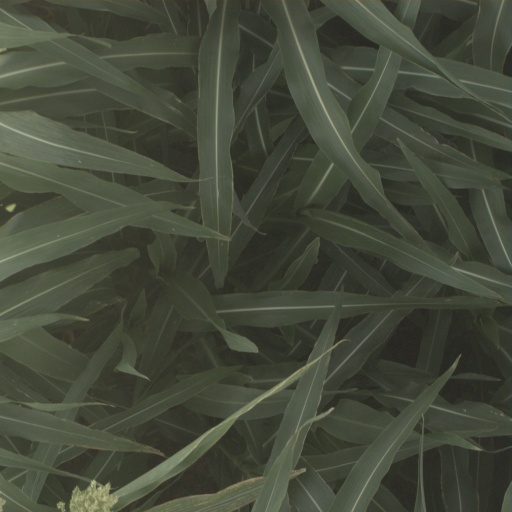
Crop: sorghum